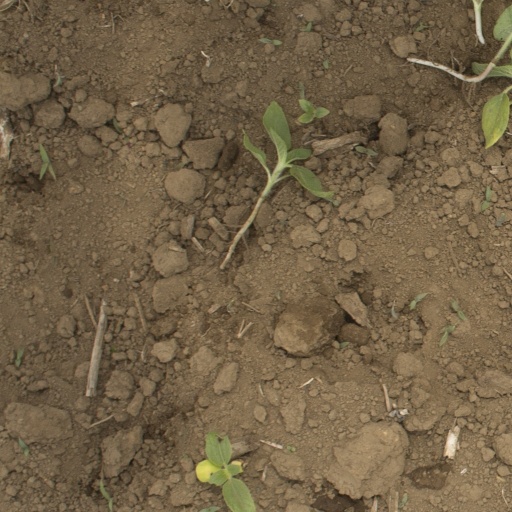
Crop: Jerusalem artichoke